Caltrain Modernization Program

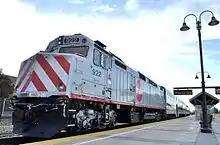
An image of Caltrain's current diesel locomotive, an EMD F40PH model.

Commuter railroad service on the San Francisco Peninsula was inaugurated in 1863 as the San Francisco and San Jose Railroad and purchased by Southern Pacific (SP) in 1870. SP announced that it would investigate the electrification of its line in September 1921, promising better and more frequent service. However, SP cited excessive post-war inflation, taxation, and competition from publicly funded highways as factors making electrification neither "practicable or desirable". In the early 1950s, SP began introducing diesel locomotives on the route. By 1977, Southern Pacific were facing rapidly declining ridership and petitioned the state Public Utilities Commission to allow them to discontinue the commuter rail operation. From 1980 until 1992, the California Department of Transportation (Caltrans) and the three service counties, San Francisco, San Mateo, and Santa Clara, subsidized Southern Pacific operations on the railway until the local Peninsula Corridor Joint Powers Board (PCJPB) acquired the right-of-way in 1991.